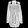
Label: Coat